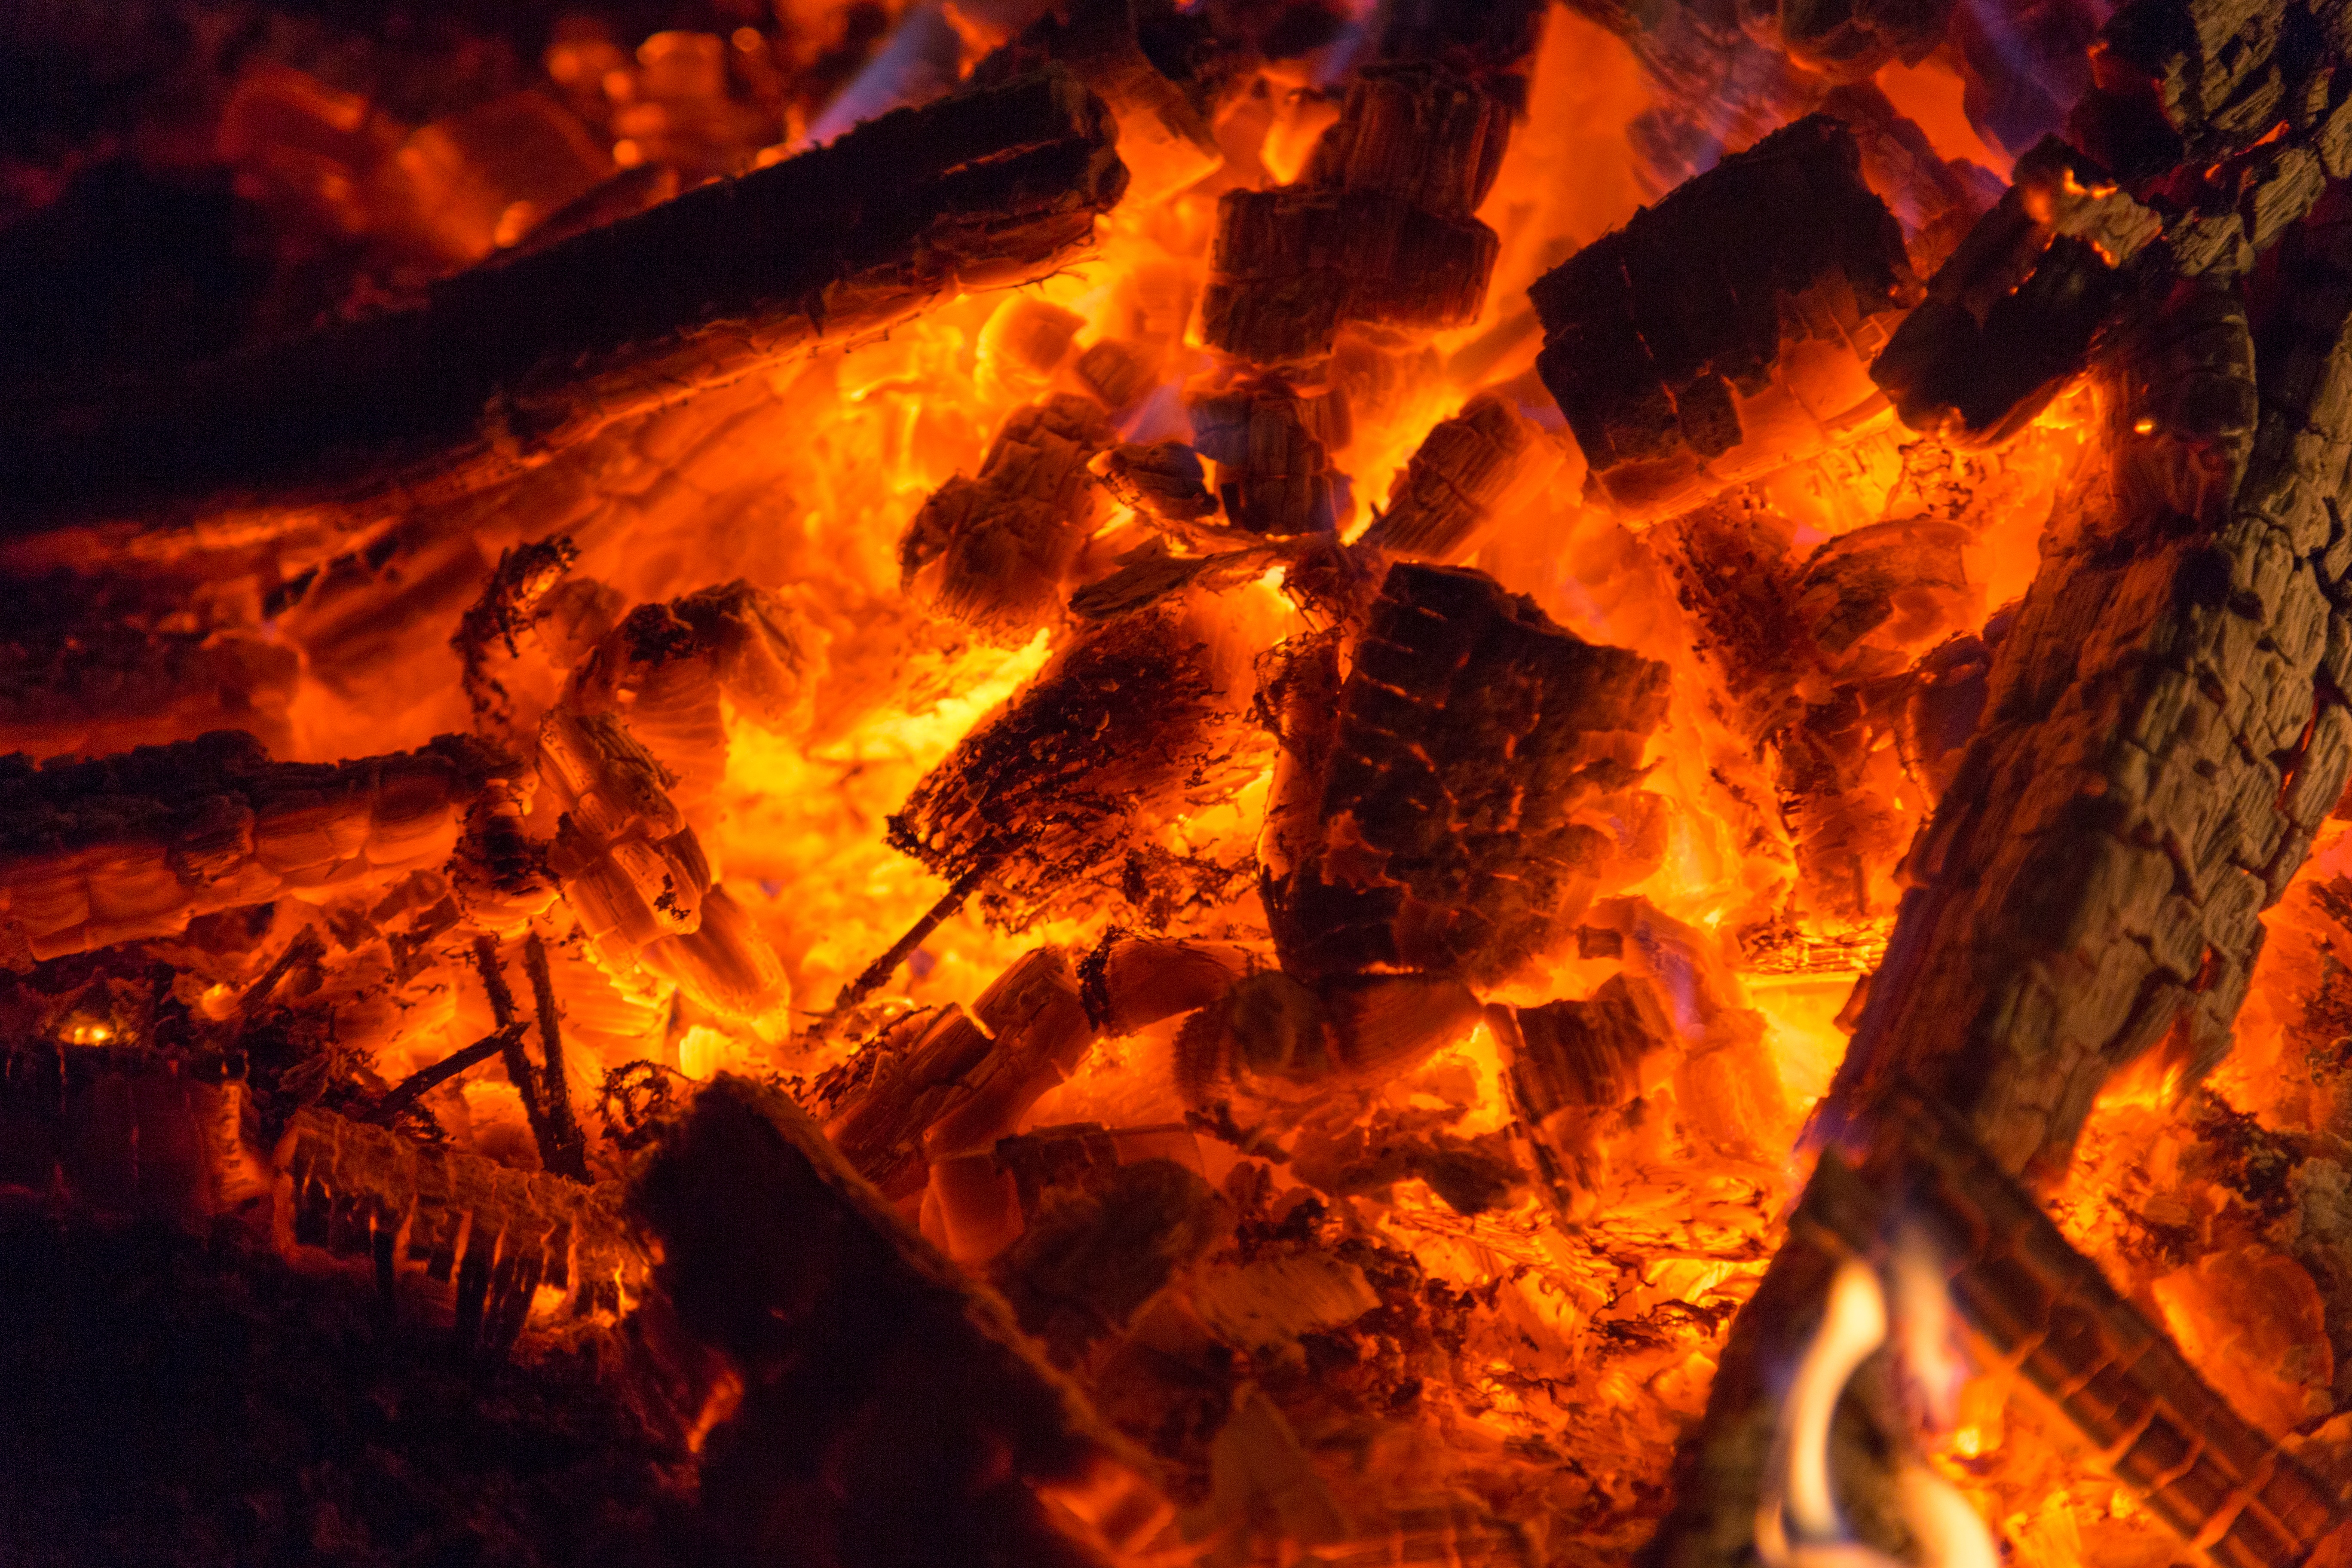
flame, fire, glow, campfire, bonfire, embers, geological phenomenon